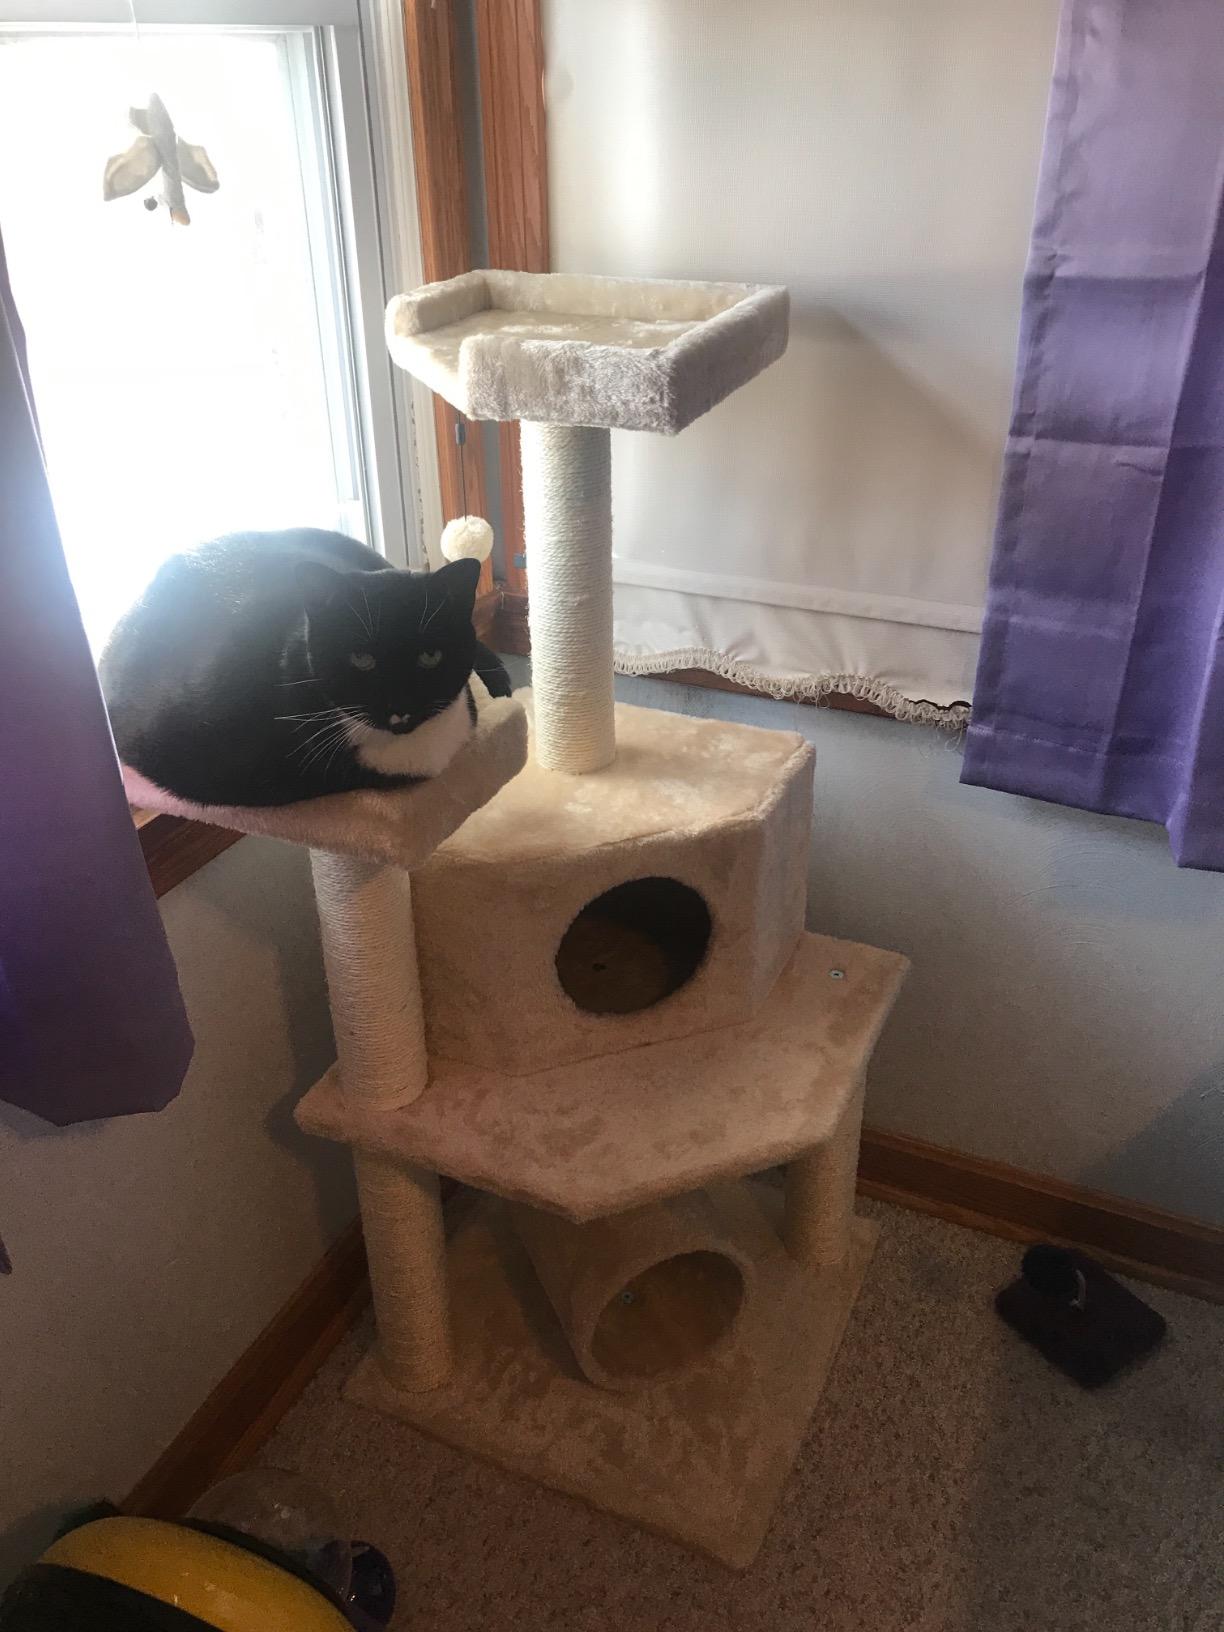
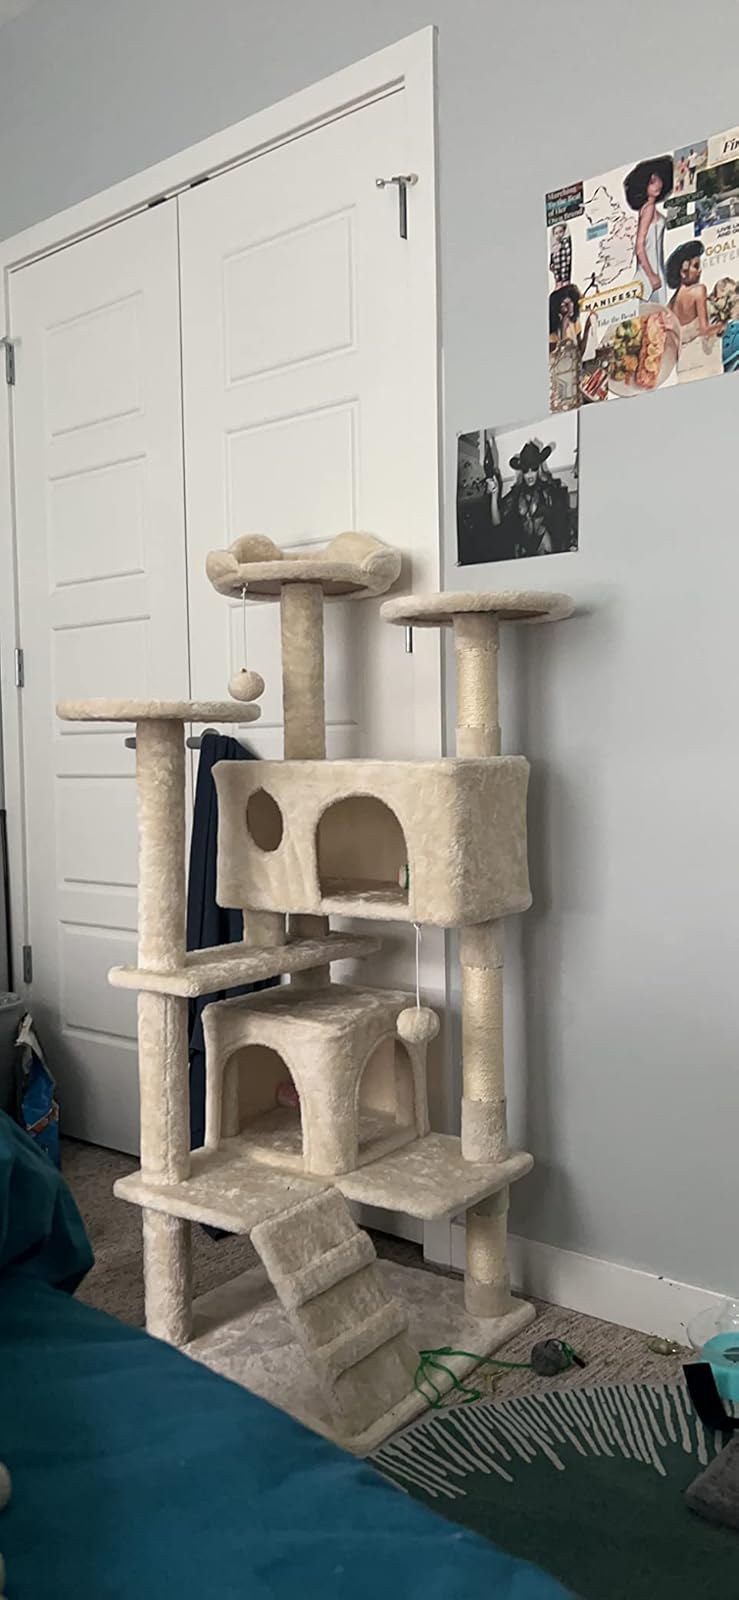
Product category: items_cat tree
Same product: no